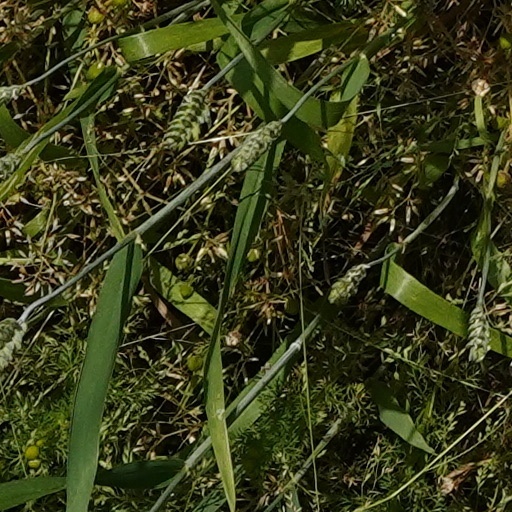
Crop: wheat